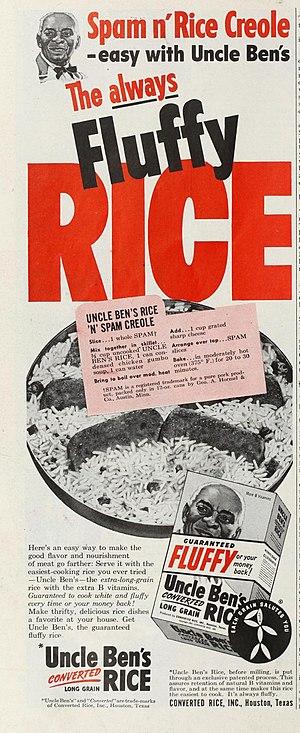
Uncle Ben's est une marque commerciale de l'industrie agroalimentaire déposée en 1943, principalement connue pour un riz long grain étuvé commercialisé sous cette marque.